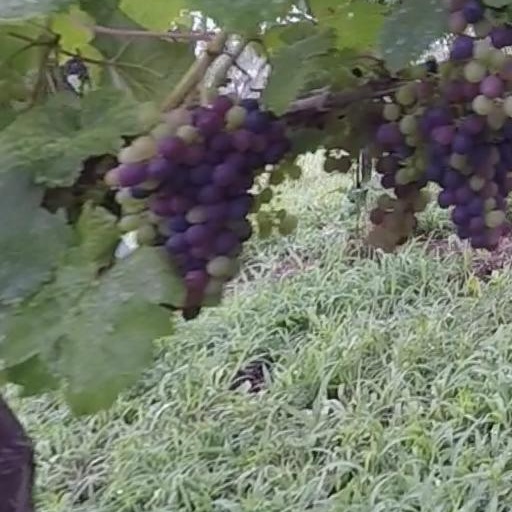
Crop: grape